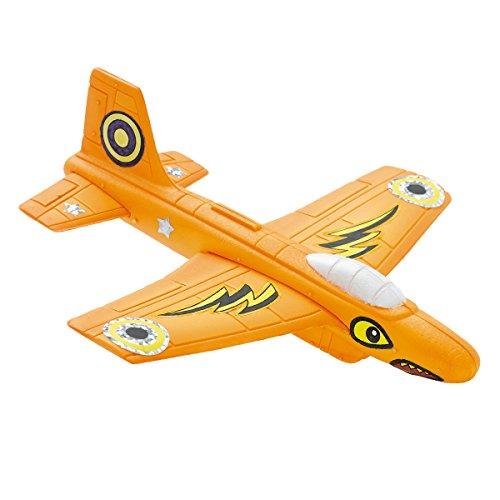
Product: Creativity for Kids Stunt Squadron Craft Kit - Create 5 Foam Planes
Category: Toys & Games | Arts & Crafts | Craft Kits
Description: CUSTOMIZE 5 FOAM PLANES - Assemble and decorate 5 foam airplanes with stickers and markers then watch them fly Wingspan measures 7" wide.
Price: $12.99
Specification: ProductDimensions:10.4x2x12inches|ItemWeight:7.2ounces|ShippingWeight:7.2ounces(Viewshippingratesandpolicies)|DomesticShipping:ItemcanbeshippedwithinU.S.|InternationalShipping:Thisitemisnoteligibleforinternationalshipping.LearnMore|ASIN:B006YZIEZ8|Itemmodelnumber:1676000|Manufacturerrecommendedage:7-15years